Gallipoli campaign

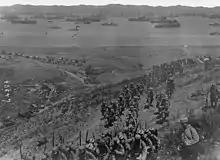
French troops land at Lemnos, 1915.

After the failure of the naval attacks, troops were assembled to eliminate the Ottoman mobile artillery, which was preventing the Entente minesweepers from clearing the way for the larger vessels. Kitchener appointed General Sir Ian Hamilton to command the of the Mediterranean Expeditionary Force (MEF). Soldiers from the Australian Imperial Force (AIF) and New Zealand Expeditionary Force (NZEF) were encamped in Egypt, undergoing training prior to being sent to France. The Australian and New Zealand troops were formed into the Australian and New Zealand Army Corps (ANZAC), commanded by Lieutenant General Sir William Birdwood, comprising the volunteer 1st Australian Division and the New Zealand and Australian Division. The ANZAC troops were joined by the regular 29th Division and the Royal Naval Division. The French "Corps expéditionnaire d'Orient" (Orient Expeditionary Corps), initially consisting of two brigades within one division, was subsequently placed under Hamilton's command.